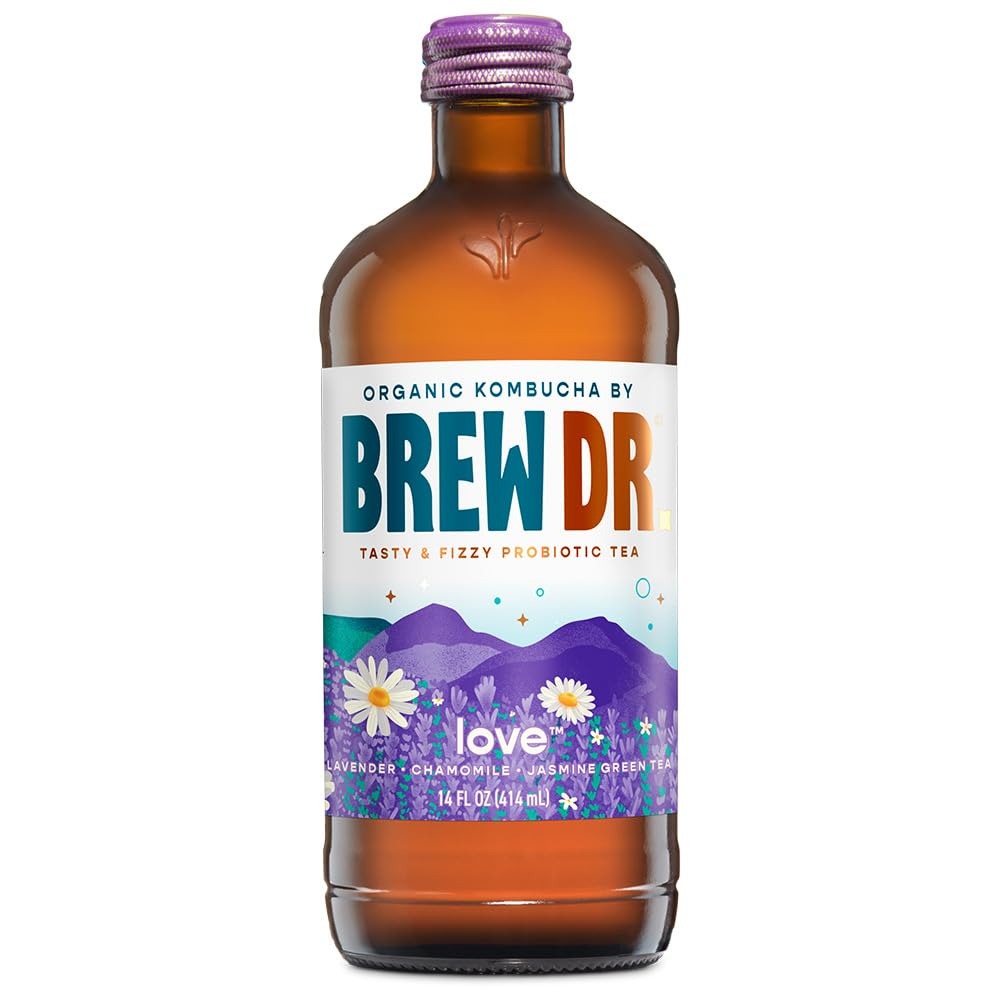
Item Name: Brew Dr. Kombucha, Organic, Raw & Probiotic - Love - Jasmine Green Tea with Lavender, Chamomile and Rose - 14 Fl Oz Bottle
Bullet Point 1: TEA & BOTANICALS: All of our brews start with high-quality loose leaf teas, botanicals, fruits & juices.
Bullet Point 2: LIVE & ACTIVE CULTURES: Probiotic & good for gut health, each batch is fermented with a live culture of healthy bacteria.
Bullet Point 3: REFRESHINGLY DELICIOUS: Love, aromatic jasmine green tea joins roses, lavender and chamomile to create a refreshingly bright botanical brew.
Bullet Point 4: REAL INGREDIENTS: Non-GMO, Certified Gluten Free, Certified Kosher, and Certified USDA Organic
Bullet Point 5: AUTHENTIC: We make our kombucha the traditional way, allowing each batch to ferment for up to six weeks.
Value: 12.0
Unit: Fl Oz

Price: 2.67